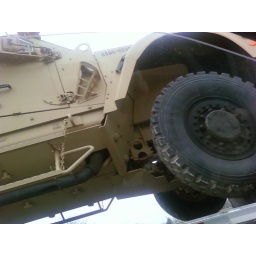
Makin the newer safer fightin machines in Oshkosh WI. Got this shot going by a truck on the highway